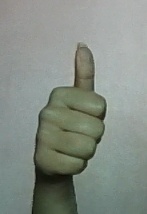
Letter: aleff